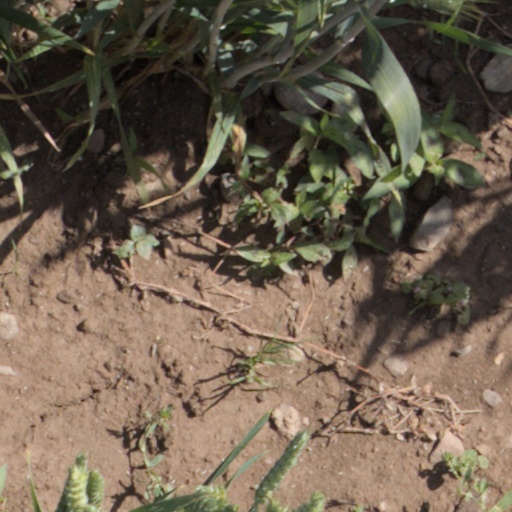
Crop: wheat